Some Luck

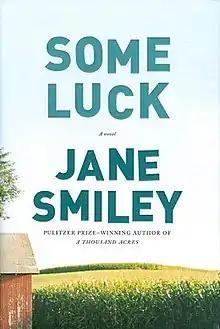
First edition

Some Luck is a 2014 novel by Jane Smiley. It is the first in a trilogy of novels about an Iowa family over the course of generations. It was longlisted for the 2014 National Book Award.